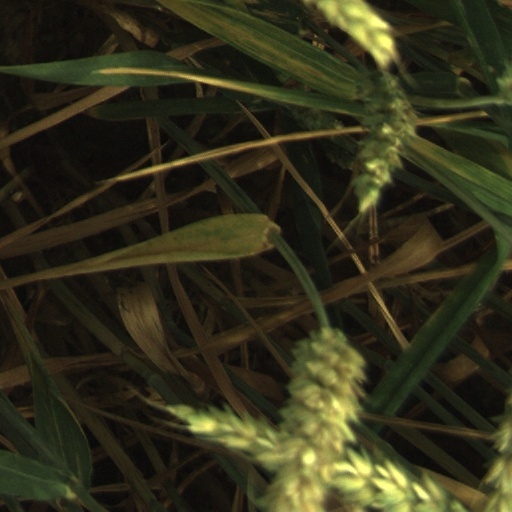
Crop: wheat